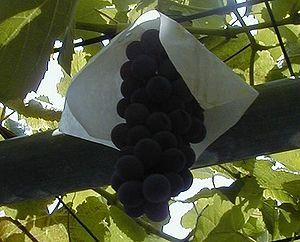
Le raisin Delaware, Vitis ×labruscana 'Delaware', est un cultivar de l'espèce Vitis ×labruscana ou 'Fox Grape' ; il est utilisé pour la table comme pour la production de vin.